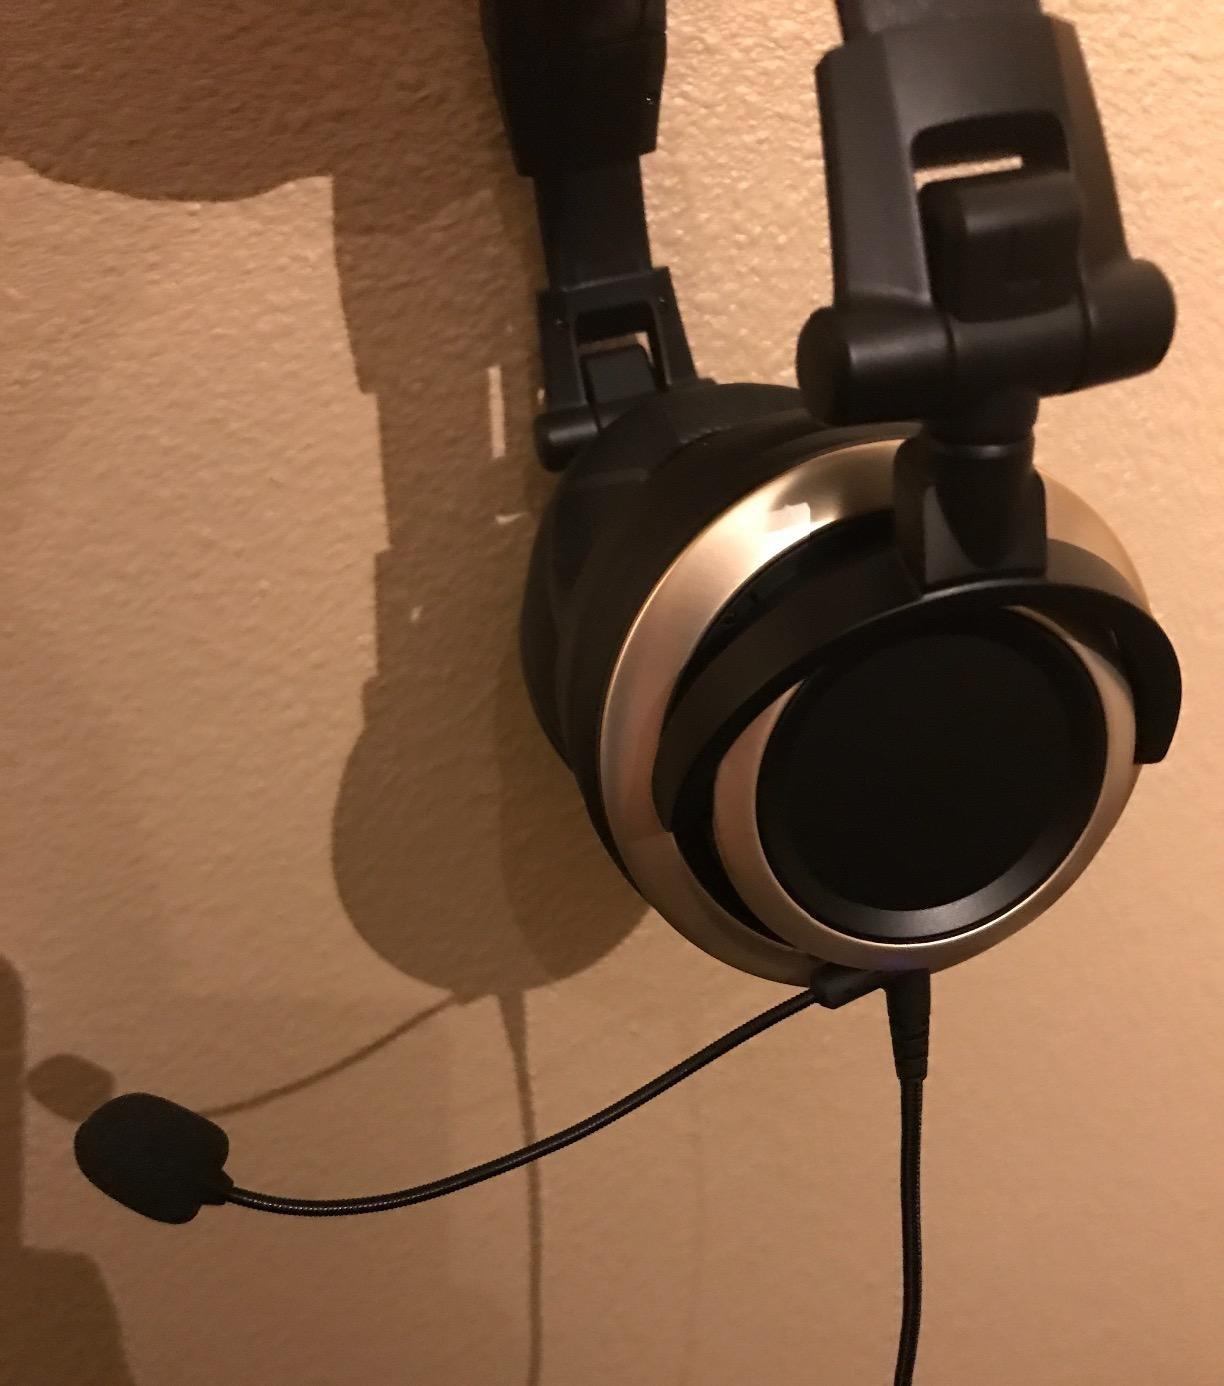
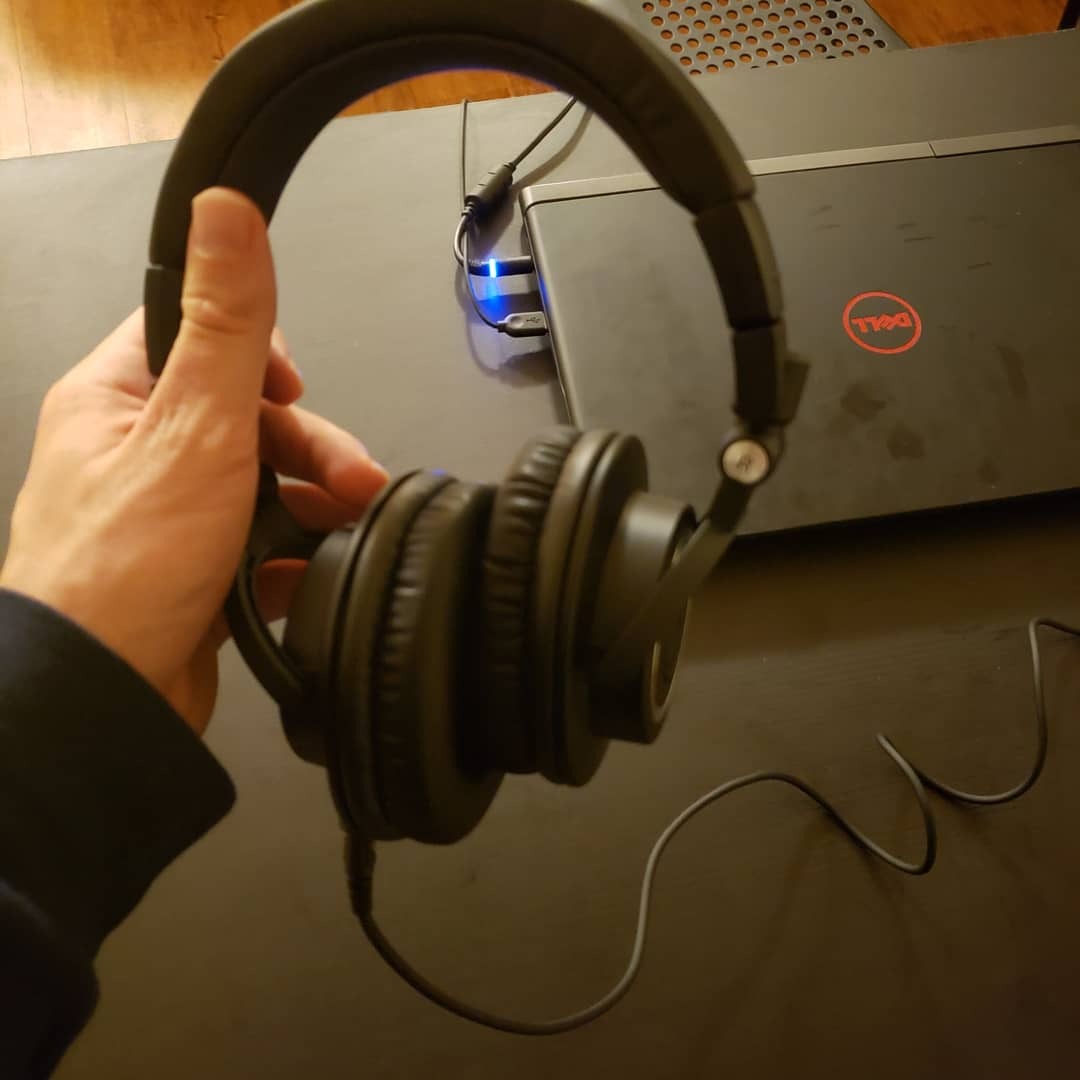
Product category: headphones
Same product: no